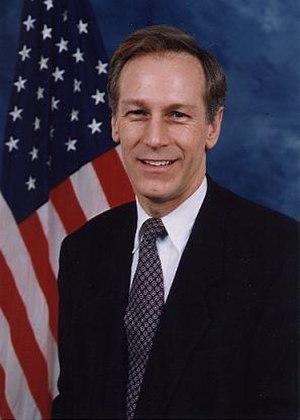
Virgil Hamlin Goode, Jr., né le 17 octobre 1946 à Richmond, est un homme politique américain ultra-conservateur, membre de la Chambre des représentants des États-Unis de 1997 à 2009 et candidat du Parti de la Constitution à l'élection présidentielle américaine de 2012.